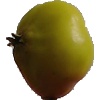
Label: Apple Red Yellow 2